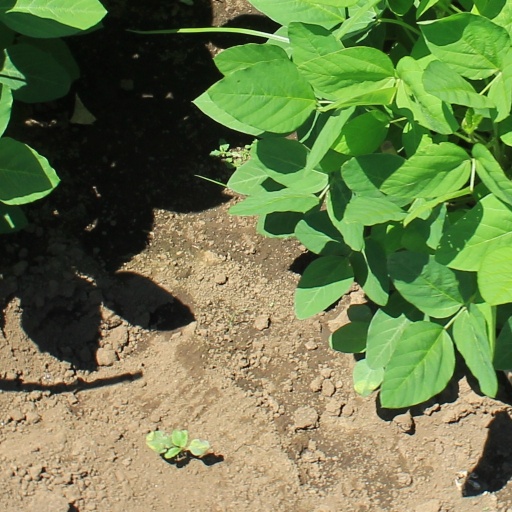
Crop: soybean